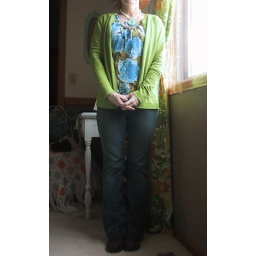
green cardy, rose print top and boot: Target. jeans: thrift. mushroom necklace: made by me